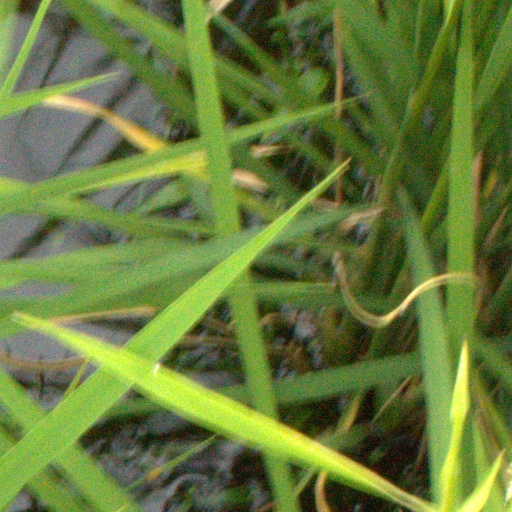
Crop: rice